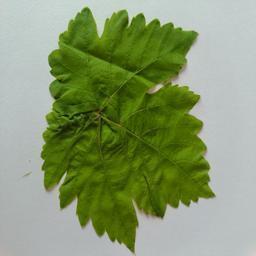
Label: Healthy Leaves